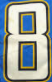
Number: 8